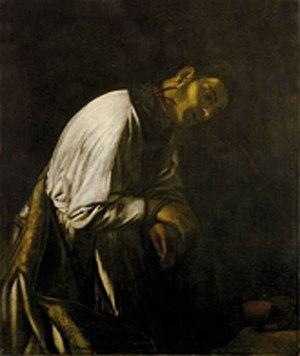
Huile sur toile